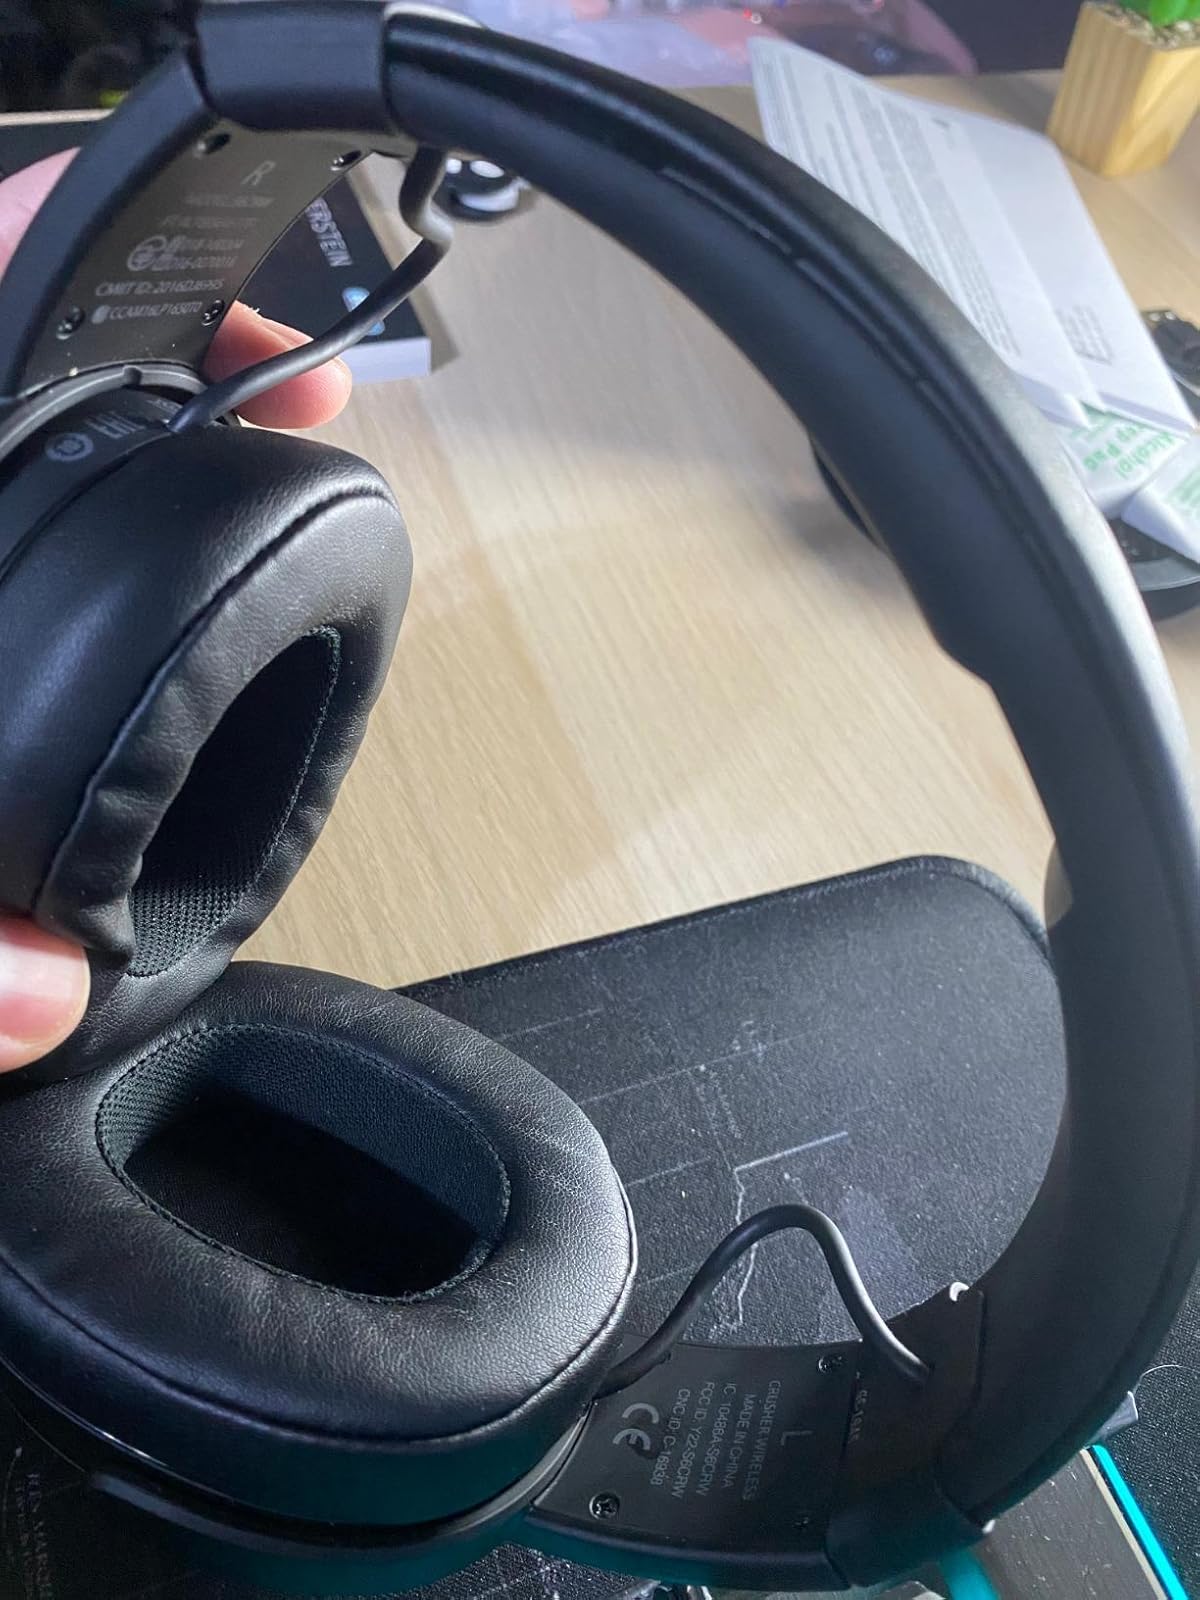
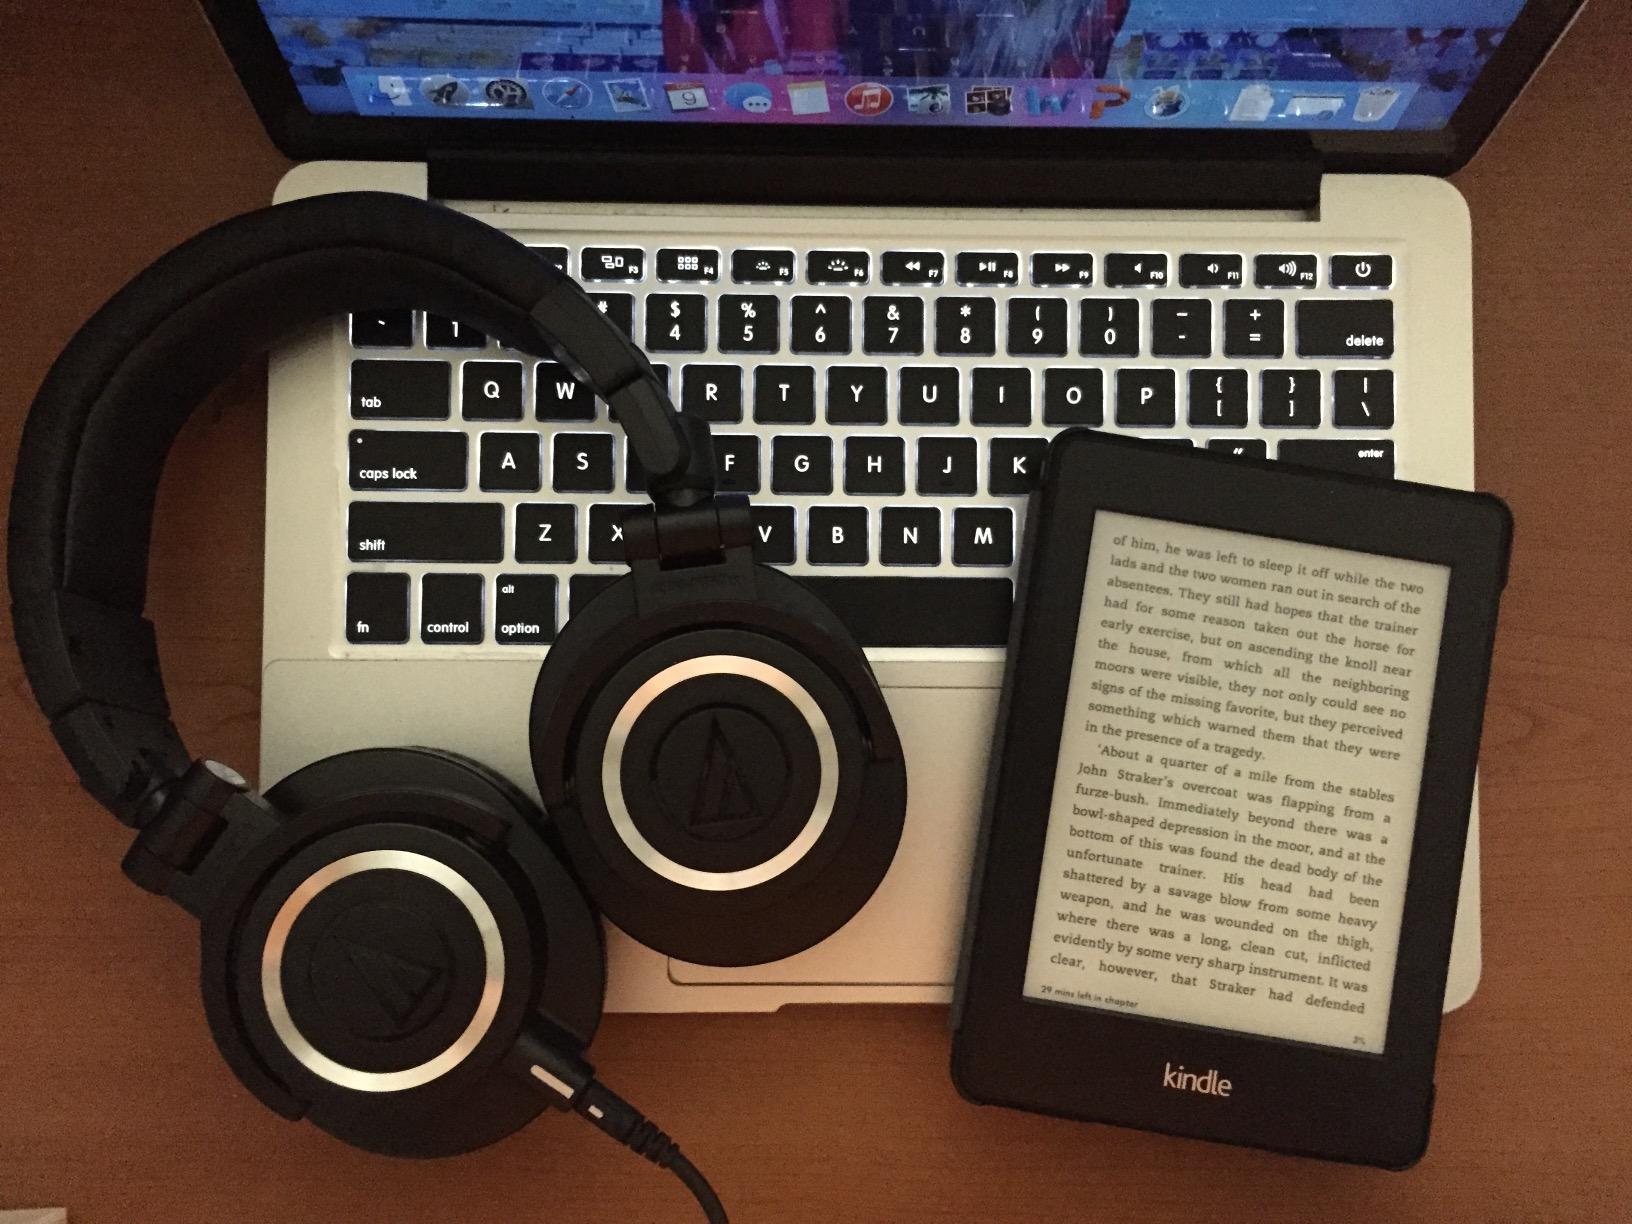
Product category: headphones
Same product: no